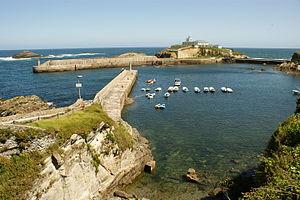
Le phare de Tapia de Casariego ou phare de l'île de Tapia est un phare situé sur l'île de Tapia, dans la localité d'Ortiguera, paroisse civile de Luarca de la commune de Tapia de Casariego, dans la province des Asturies en Espagne.
L'Île de Tapia, est une petite île inhabitée du golfe de Gascogne, dans le port de Tapia de Casariego, dans la province des Asturies. Une digue d'accès qui protège le port de pêche, relie désormais la petite île à la terre ferme. Un phare, toujours actif, y a été construit en 1859.